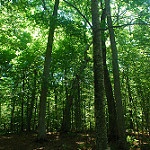
Label: forest